Henri-Prudence Gambey

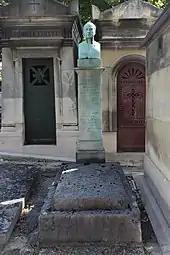
Bust of Gambey at his grave

Gambey was born in Troyes to clockmaker Edme-Prudence Gambey and Marie-Jeanne-Charlotte-Flore Picard. He grew in Larzicourt and worked for some time in the workshop of his father in Vitry-le-François. He learned to draw and design mechanical devices and attracted the attention of engineer Cottenet who suggested that he study in Paris. He went to Ferrat, an instrument maker in Bourg-la-Reine and three weeks later he was made a foreman and construction manager. He then worked with Lenoir and in 1898 he joined the Ecole des Arts et Métiers where he designed a dividing machine and then founded a small workshop at Faubourg Saint-Denis for precision instruments. He began to supply to the navy and observatories. In the 1819 Universal Exhibition at Paris, he exhibited a theodolite, a meridian circle and compasses which won him a gold medal. He collaborated with major scientists of the period, making instruments for Dulong and Petit; a heliostat for Fresnel; and a compass for Coulomb. The survey of the northwest of Canada by John Henry Lefroy made use of his instrument. He sought to emigrate to the United States but was persuaded to stay on by François Arago.